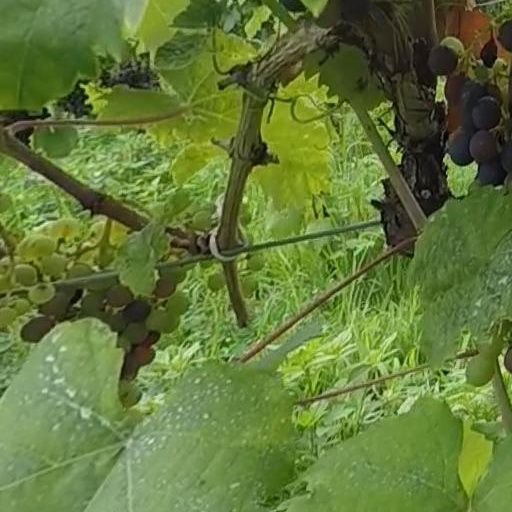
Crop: grape